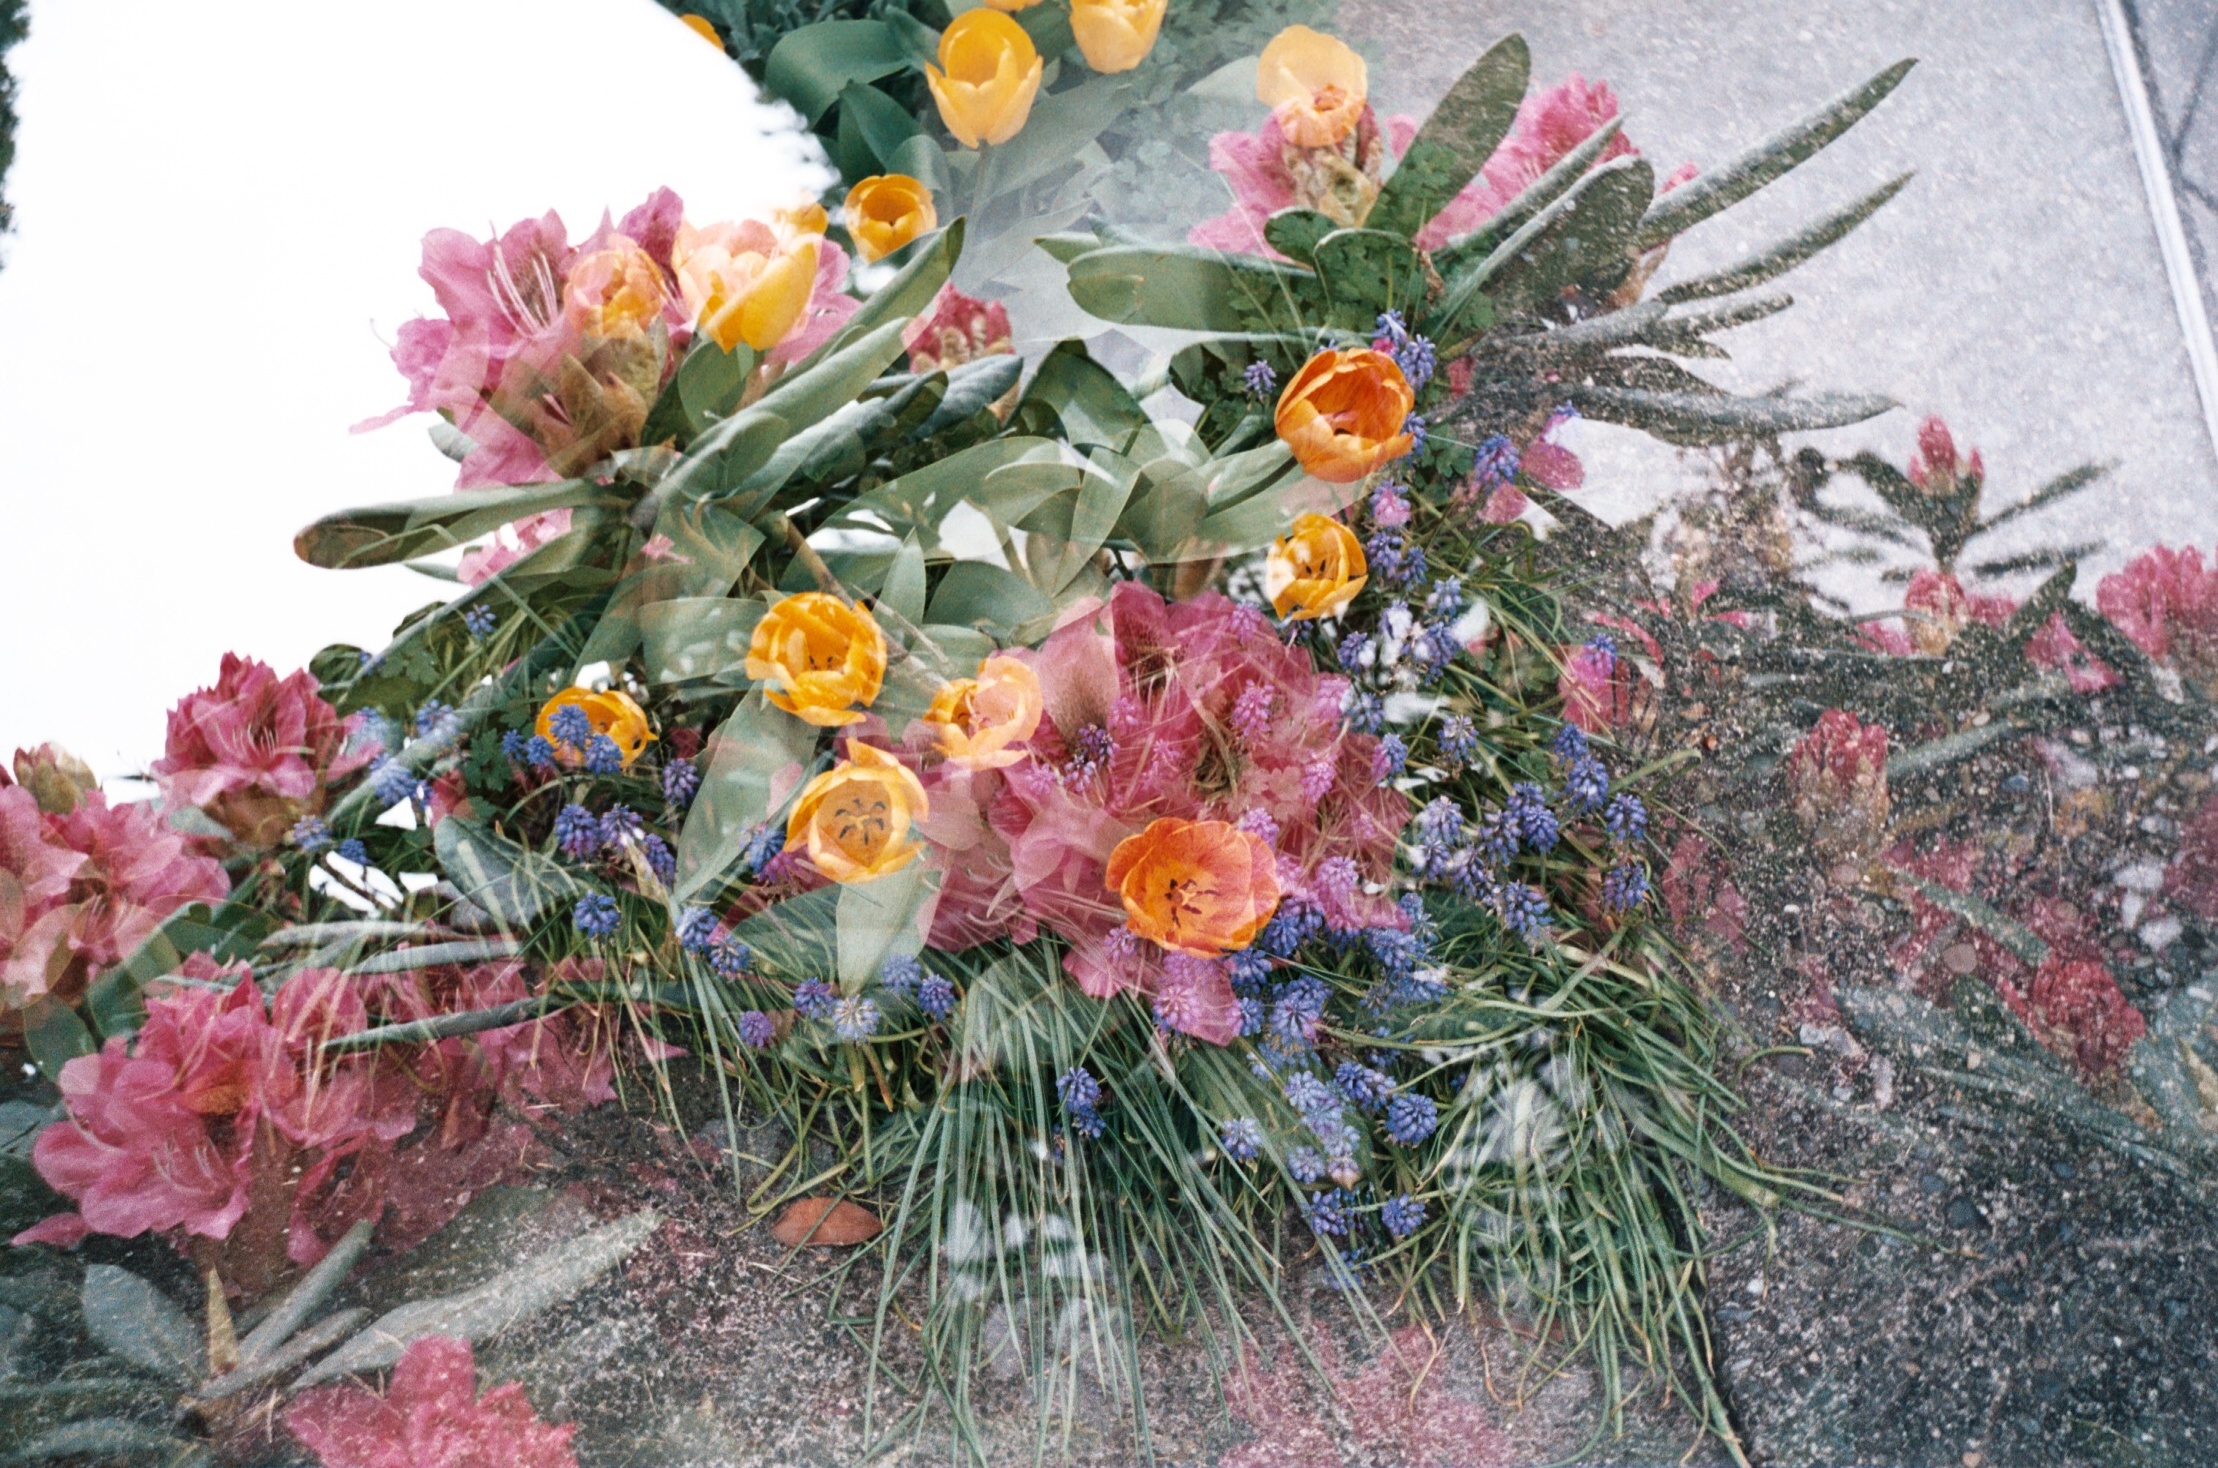
blossom, plant, flower, colourful, botany, flora, still life, painting, wildflower, colour, art, shrub, rhododendron, kodak, tulips, lomo, multipleexposure, doubleexposure, floristry, expiredfilm, smena8m, smena, kodakprofoto100, soviet, kodakfilm, flowering plant, flower bouquet, floral design, land plant, flower arranging